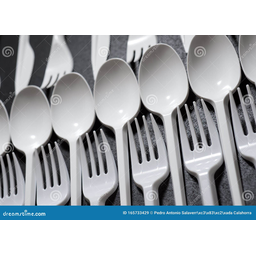
Label: plastic